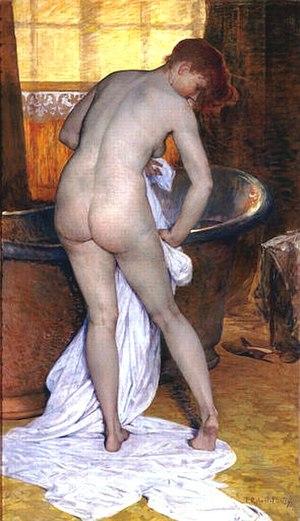
Le Bain
Tony Robert-Fleury, né le 1ᵉʳ septembre 1837 à Paris et mort le 8 décembre 1911 dans la même ville, est un peintre français.